Ethnic groups in Kazakhstan

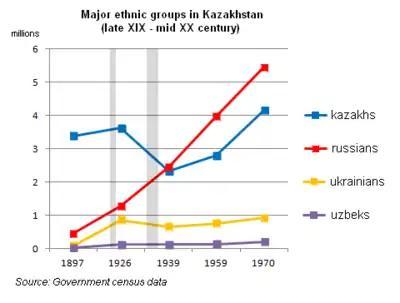
1897-1970 Major ethnic groups. Famines marked in grey.

Kazakhstan's dominant ethnic group, the Kazakhs, traces its origin to the 15th century, when after disintegration of Golden Horde, number of Turkic and Turco-Mongol tribes united to establish the Kazakh Khanate. With a cohesive culture and a national identity, they constituted an absolute majority on the land until Russian colonization.